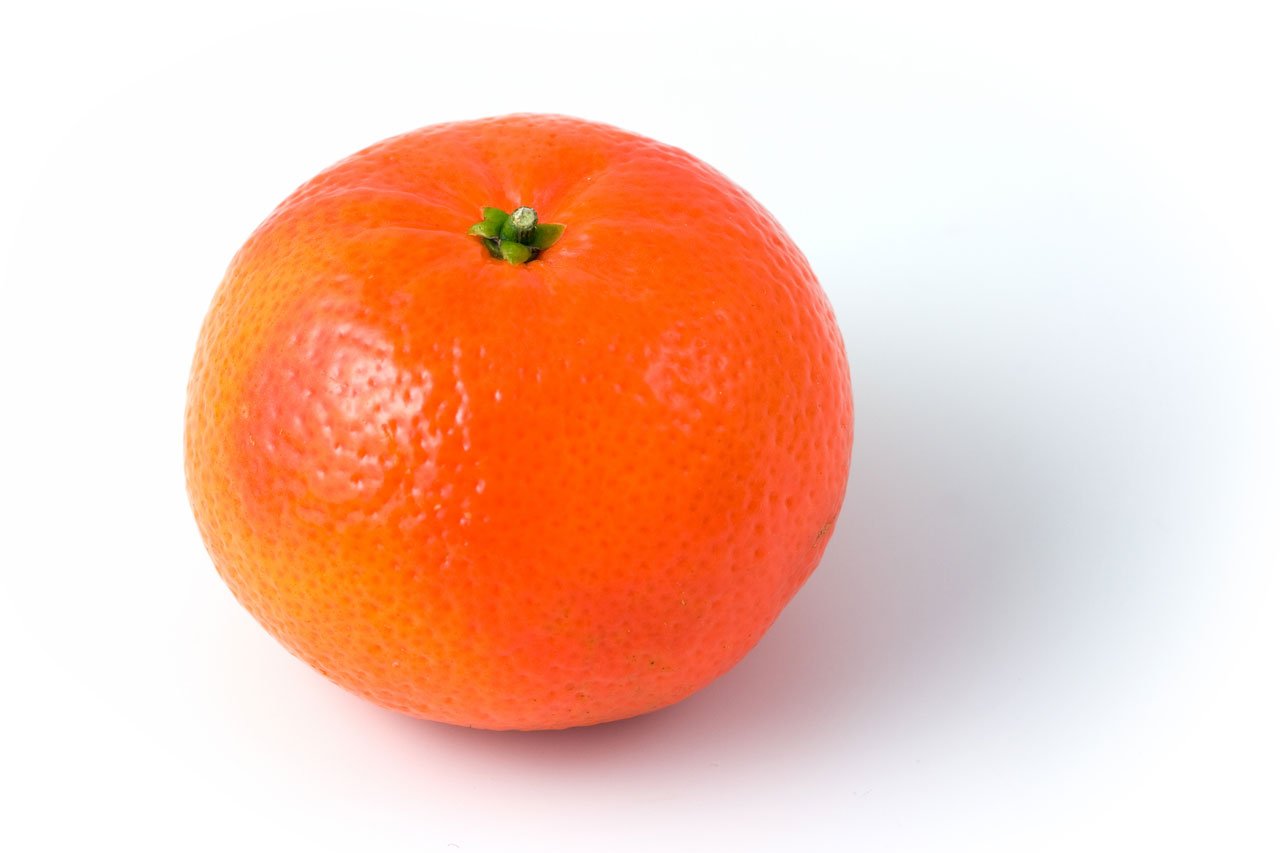
plant, fruit, orange, food, produce, tropical, vitamin, tangerine, clementine, citrus, taste, flowering plant, mandarin orange, land plant, tangelo